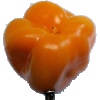
Label: Pepper Yellow 1